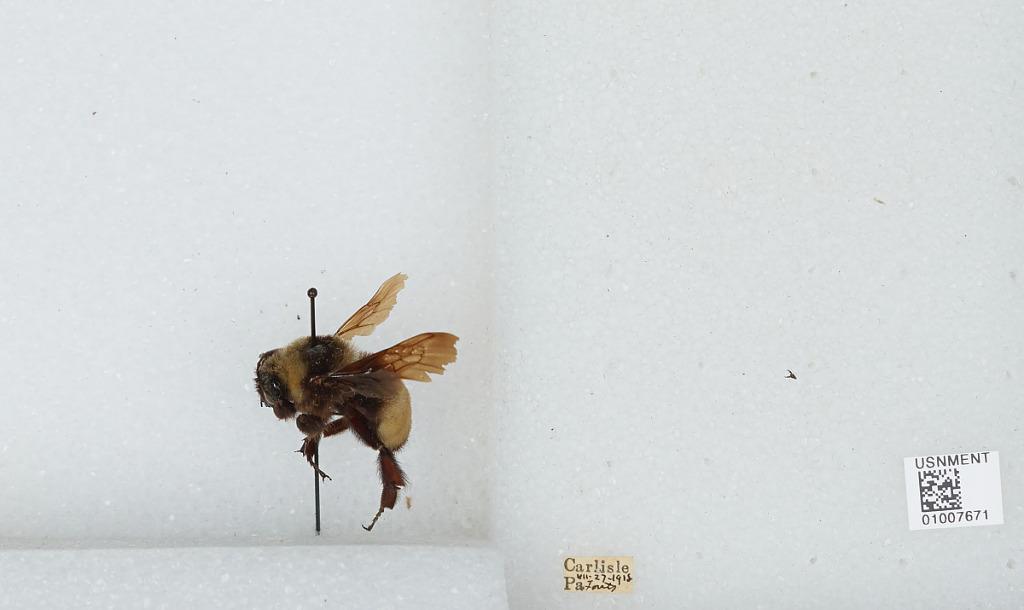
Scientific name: Bombus (Bombias) auricomus (Robertson)
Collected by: Fouts
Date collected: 1918-7-27
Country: United States
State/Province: Pennsylvania
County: Cumberland
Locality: Carlisle
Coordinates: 40.2015, -77.1889